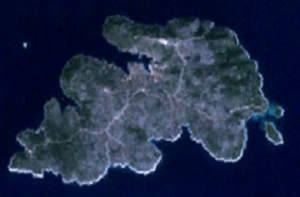
Øer i Middelhavet / Efter areal og befolkning
Dette er en liste over øer i Middelhavet, et indhav mellem Europa og Afrika, med Vestasien i øst og Atlanterhavet i vest.